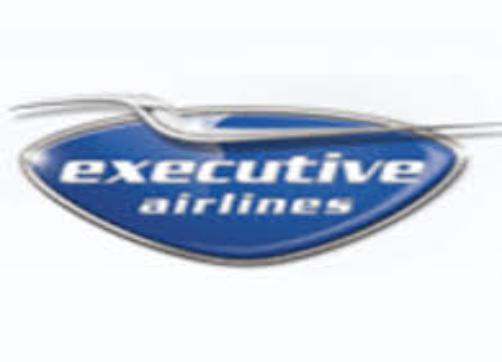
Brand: Executive Airlines
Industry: Transportation